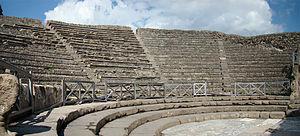
Petit Théâtre ou Odéon, Pompéi, Campanie, Italie.
Pompéi est une ville et cité antique située en Campanie. Elle est célèbre pour avoir été ensevelie lors d'une éruption du Vésuve, volcan voisin de quelques kilomètres, au cours de l'automne 79 ap. J.-C.